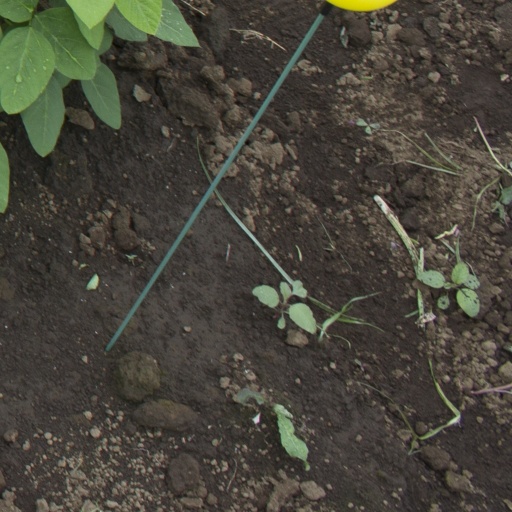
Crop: soybean